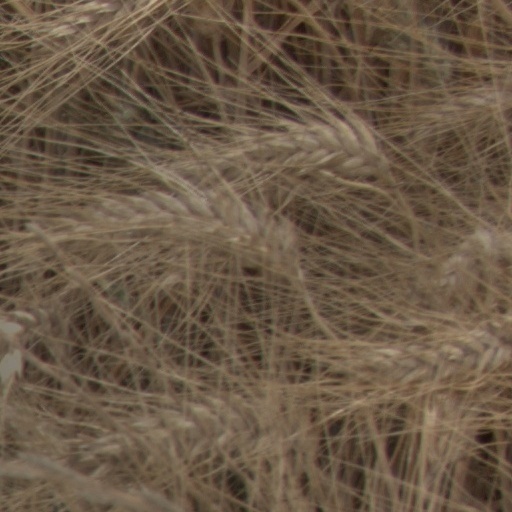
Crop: wheat